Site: brandenburg
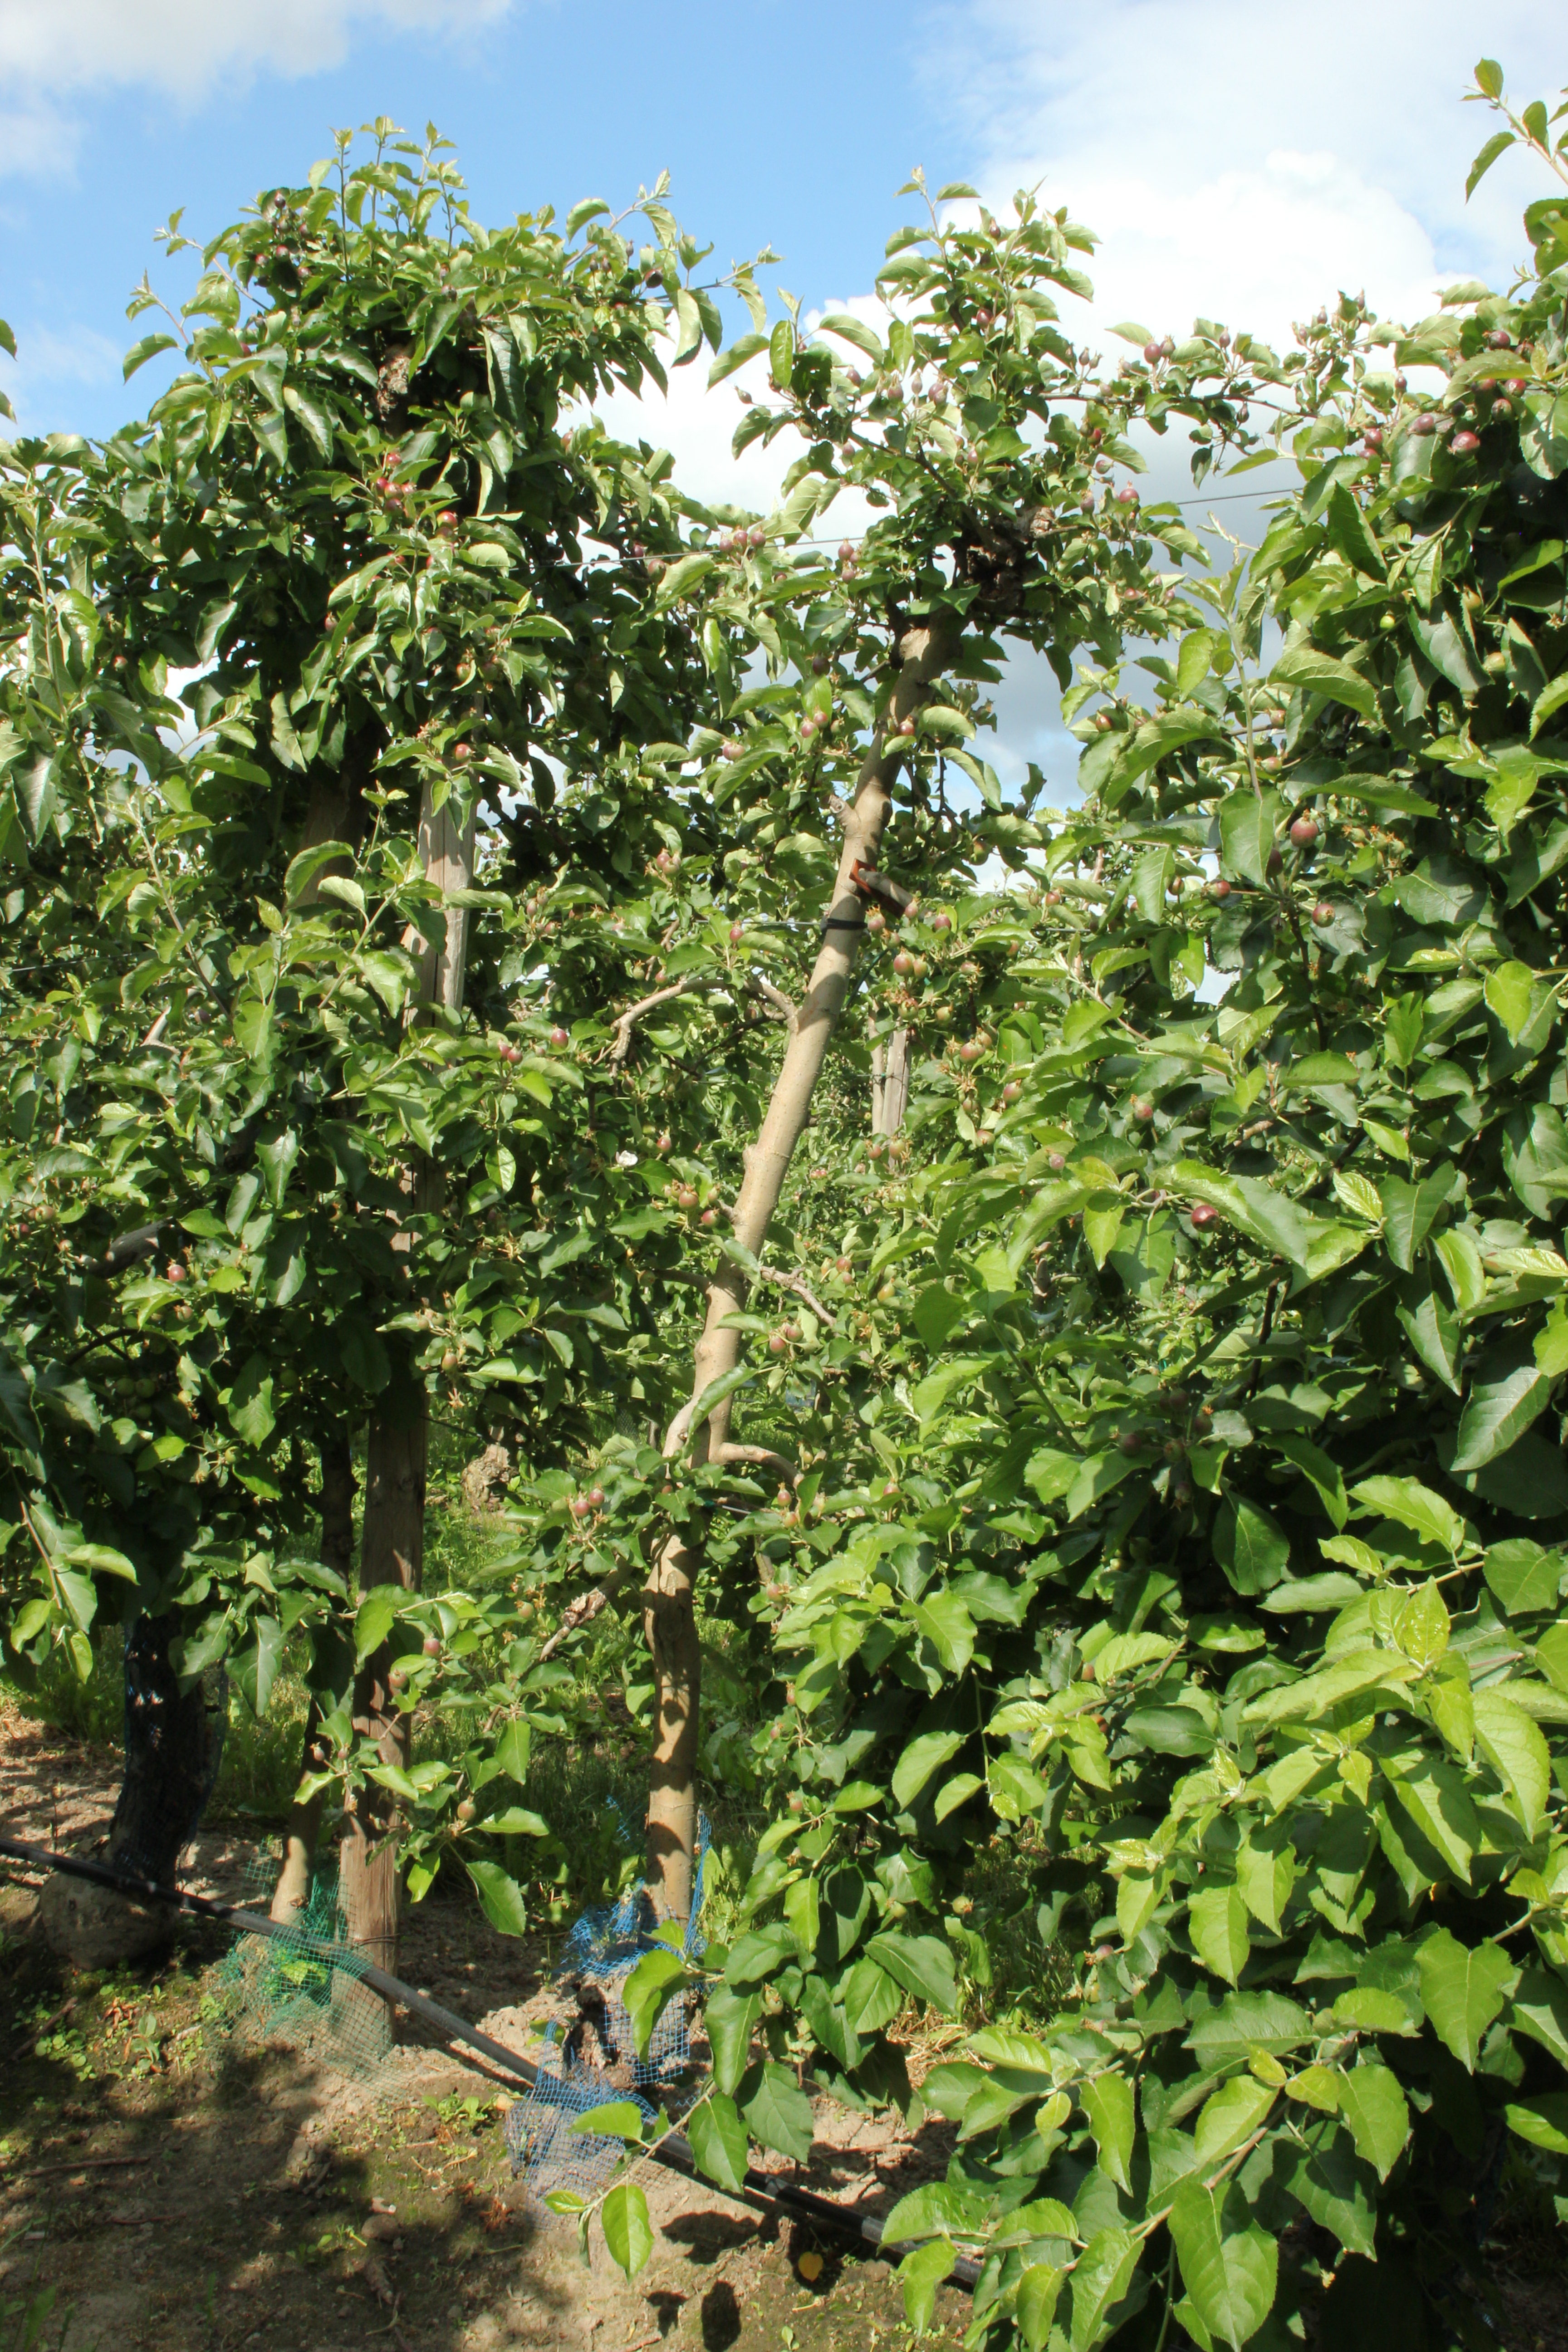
Growth stage (BBCH 72): Development of fruit